Wheeler Island (California)

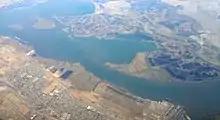
A 2015 aerial photo of Grizzly Bay taken from the southeast. Van Sickle Island is to the east of Wheeler Island, Honker Bay to its south, Dutton Island and Simmons Island to its west, and Hammond Island to its north.

Wheeler Island is a small island in Suisun Bay, California. It is part of Solano County; parts of it are included in Reclamation Districts 2127 (Simmons Wheeler) and 2130 (Honker Bay). Its coordinates are . An 1850 survey map of the San Francisco Bay area made by Cadwalader Ringgold, and an 1854 map by Henry Lange, show islands partially covering some of the current area of Wheeler Island, labeled "Davis Island" and "Warrington Island".